List of Hot Soul Singles number ones of 1973

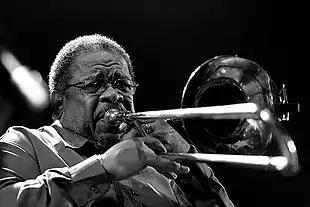
Fred Wesley received the featured credit on "Doing It to Death" by James Brown's regular backing band, the J.B.'s.

"Billboard" published a weekly chart in 1973 ranking the top-performing singles in the United States in soul music and related African American-oriented music genres; the chart has undergone various name changes over the decades to reflect the evolution of such genres and since 2005 has been published as Hot R&B/Hip-Hop Songs. In 1973, it was published under the title Best Selling Soul Singles through the issue of "Billboard" dated July 7 and Hot Soul Singles thereafter, and 22 different singles topped the chart.